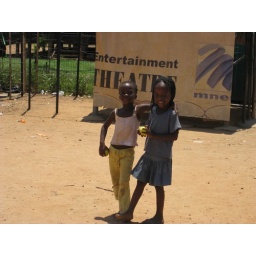
These girls posed right on cue after excitedly receiving tennis balls from a woman in our tour group.